Engine block

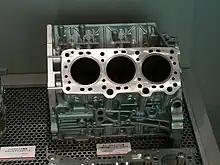
Block of a modern V6 diesel engine. The large holes are the cylinders, the small round orifices are mounting holes, and the small oval orifices adjacent to the cylinders are coolant or oil ducts.

In an internal combustion engine, the engine block is the structure that contains the cylinders and other components. The engine block in an early automotive engine consisted of just the cylinder block, to which a separate crankcase was attached. Modern engine blocks typically have the crankcase integrated with the cylinder block as a single component. Engine blocks often also include elements such as coolant passages and oil galleries.